Adolphe Marbot

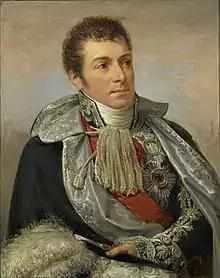
Marshal Louis-Alexandre Berthier (1753–1815), Prince of Neuchâtel

After his release, he was exiled and was sent on various overseas missions, which he performed with the greatest distinction. He was promoted to the rank of captain before returning to France.